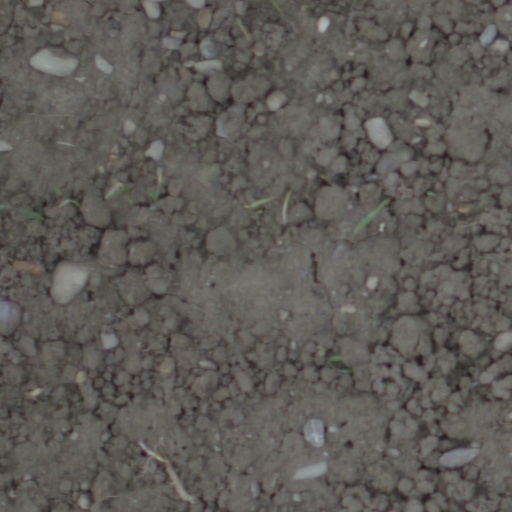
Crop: wheat